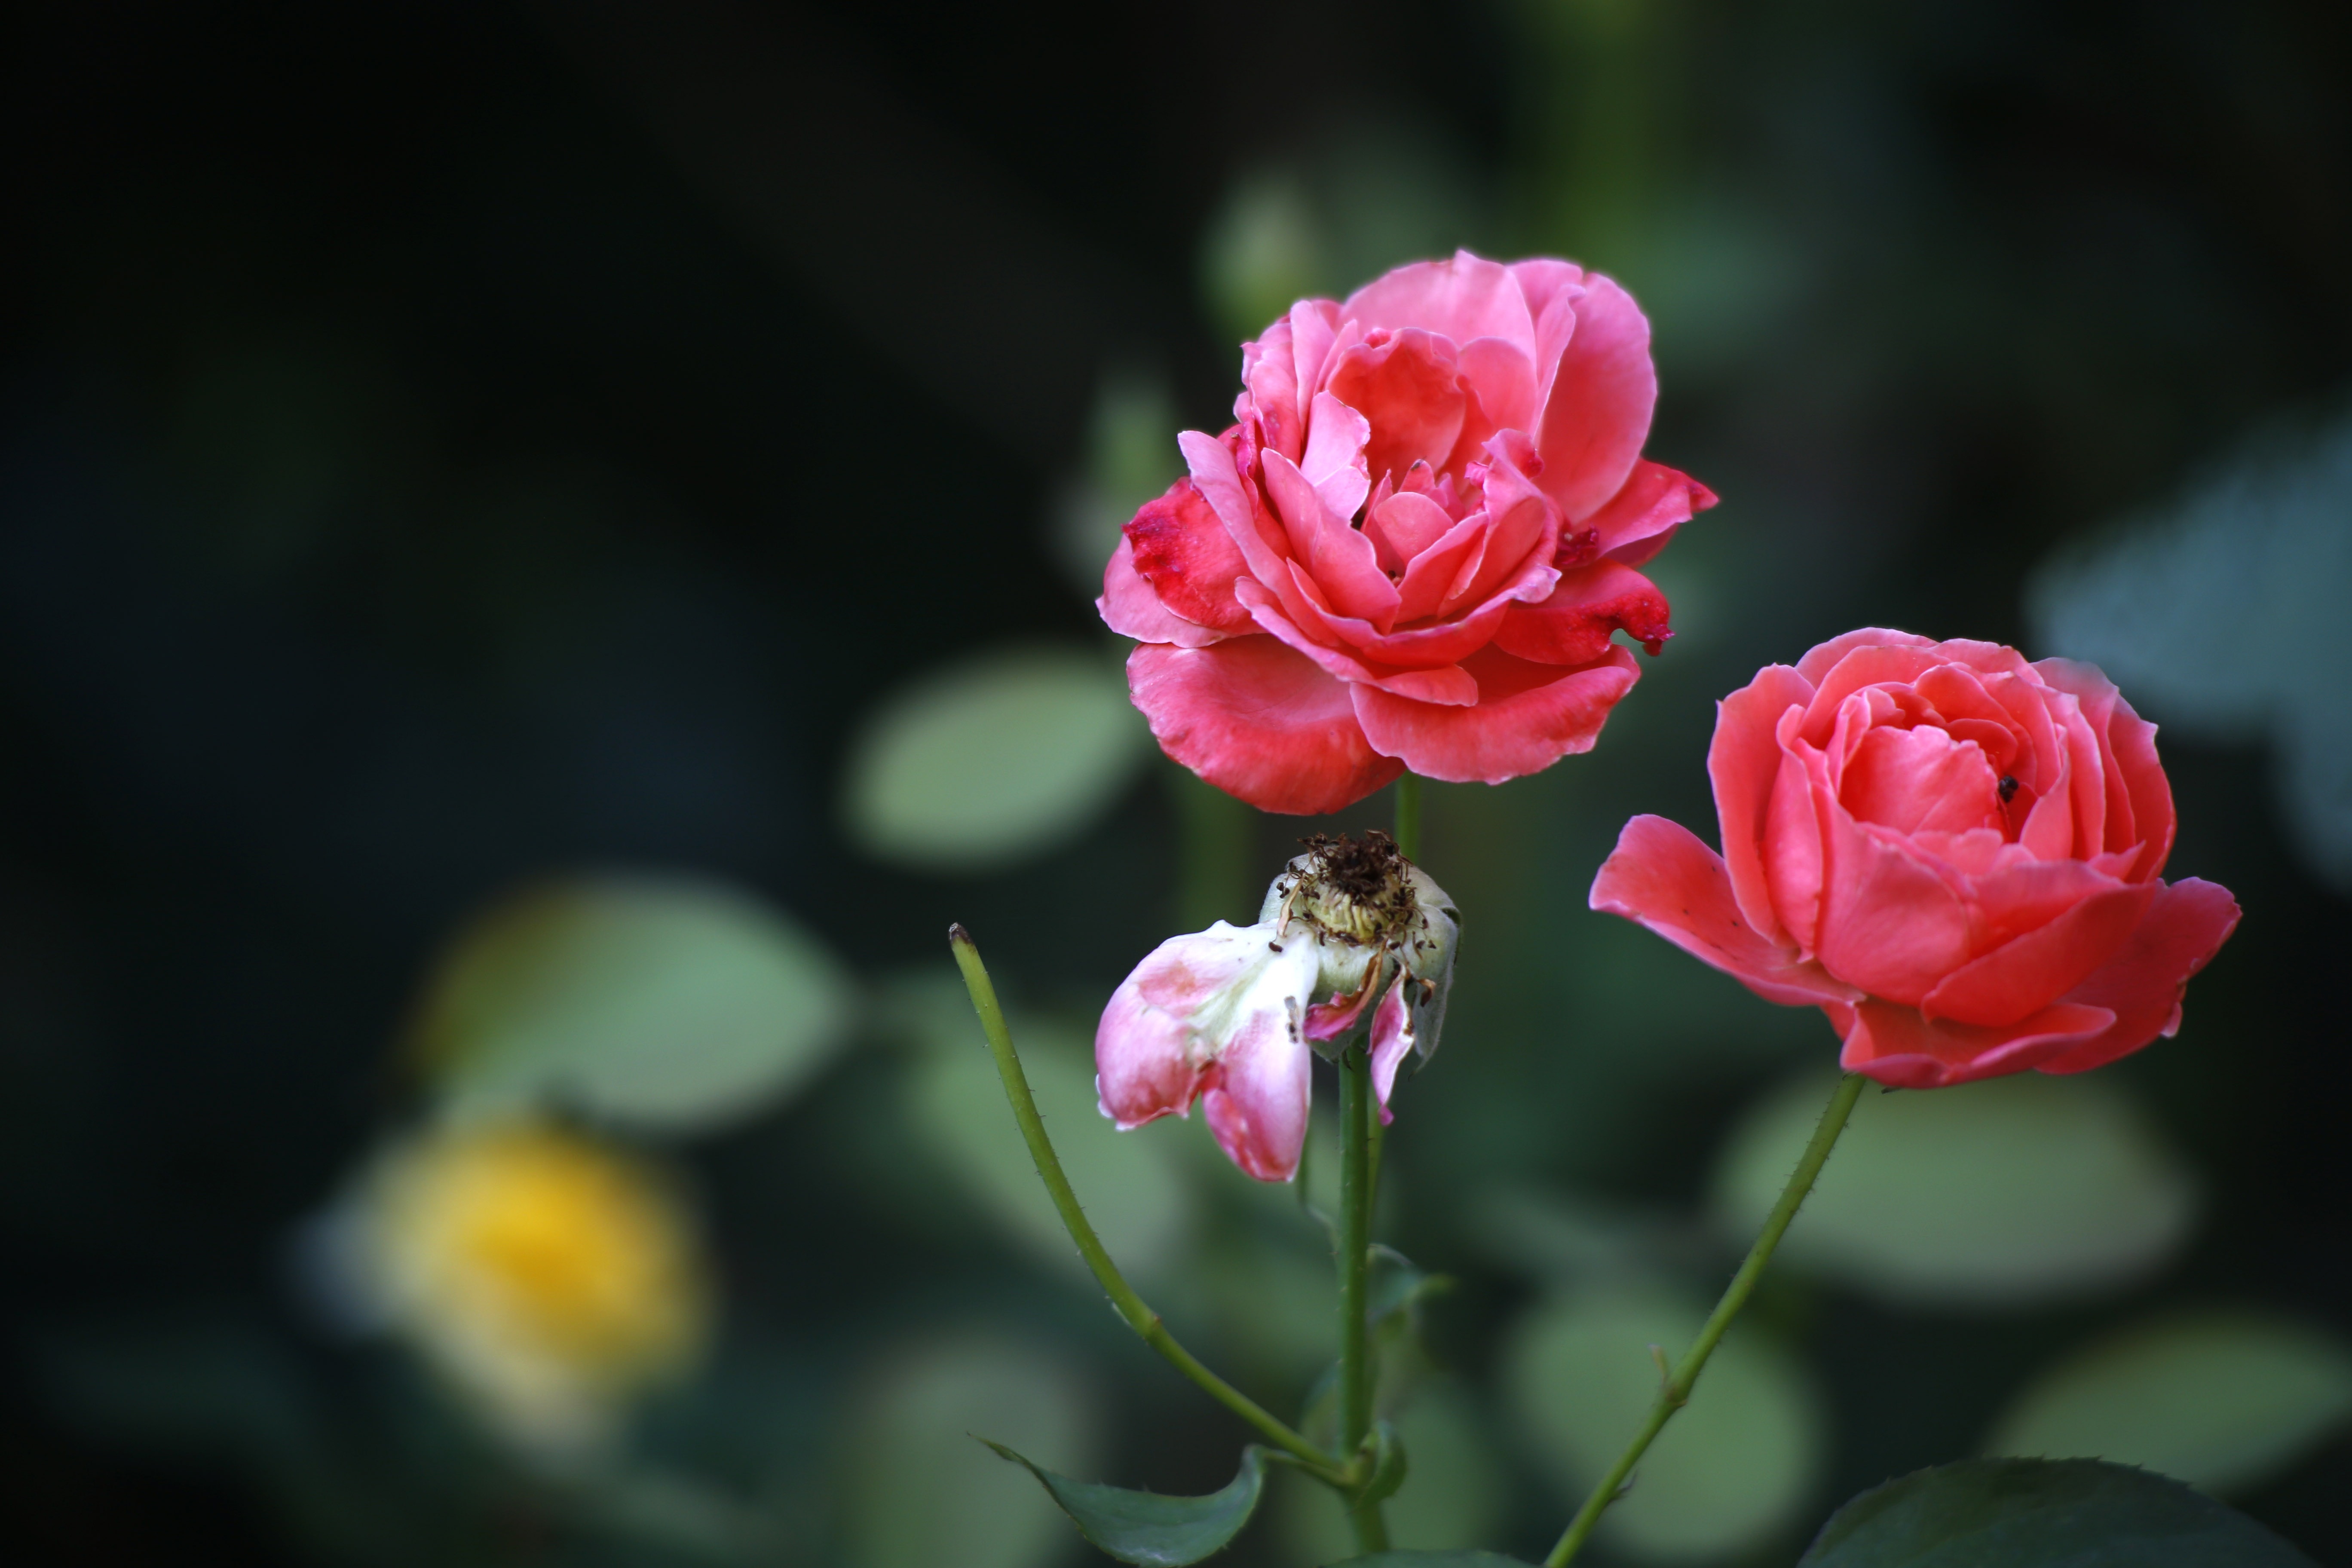
blossom, plant, flower, petal, rose, red, flora, still life, floribunda, macro photography, flowering plant, garden roses, rose family, land plant